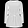
Label: Dress